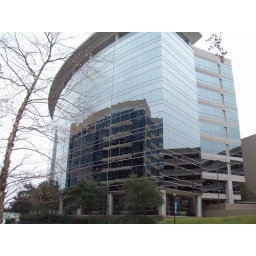
Glass building, you can see the other building across the street in it.